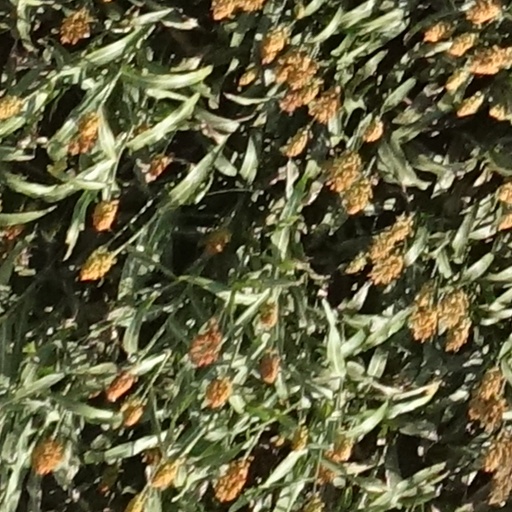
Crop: sorghum